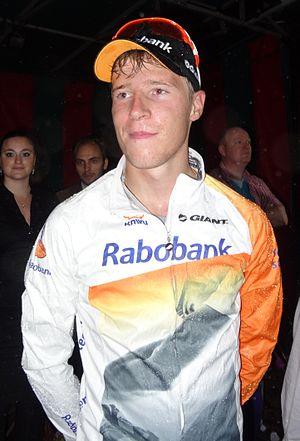
Reportage photographique réalisé le dimanche 10 août à l'occasion du départ et de l'arrivée de la Flèche du port d'Anvers 2014 à Merksem (Anvers), Belgique.
Ivar Slik est un coureur cycliste néerlandais, membre de l'équipe Monkey Town Continental.